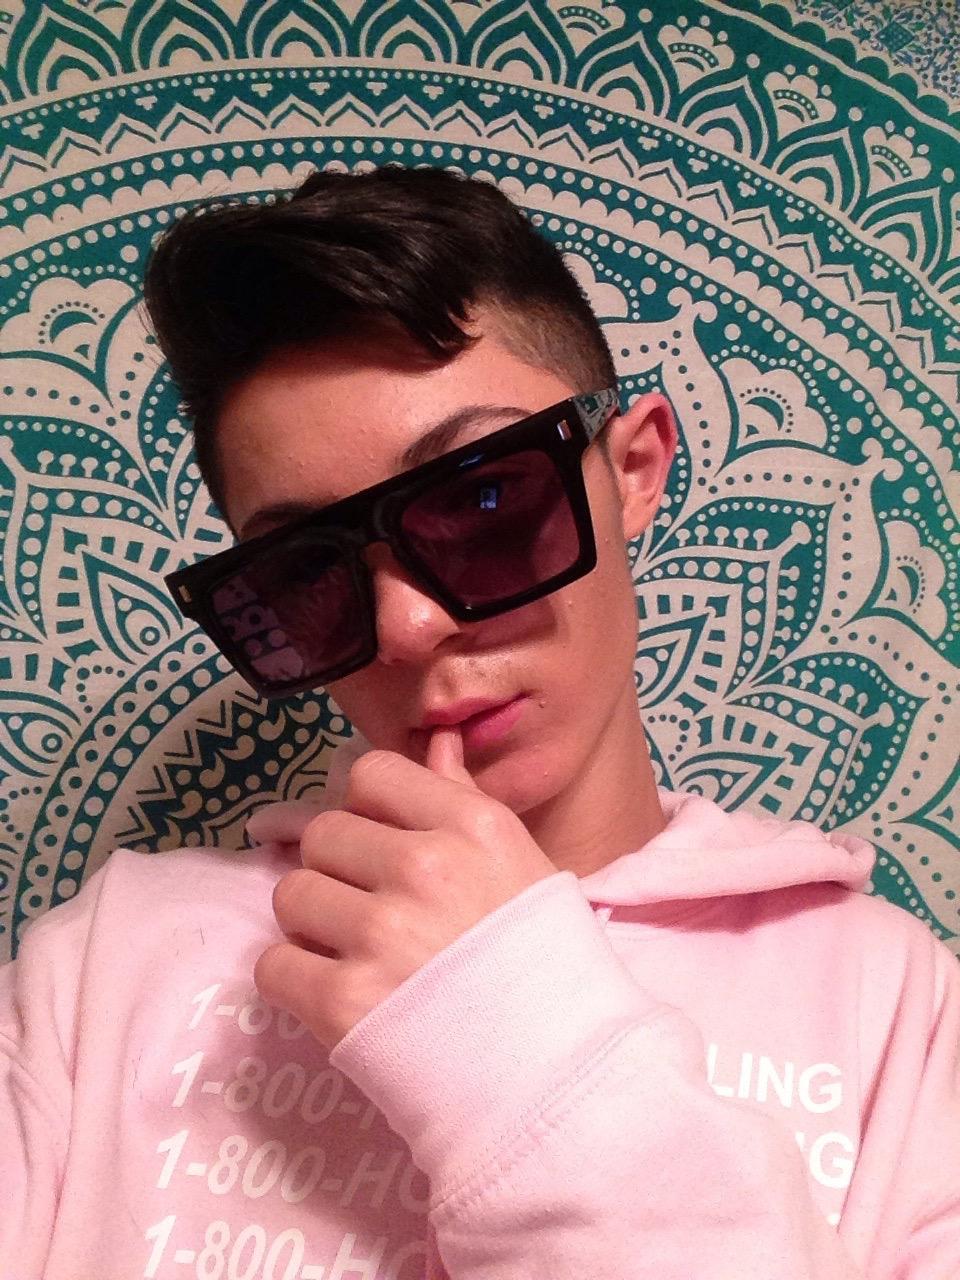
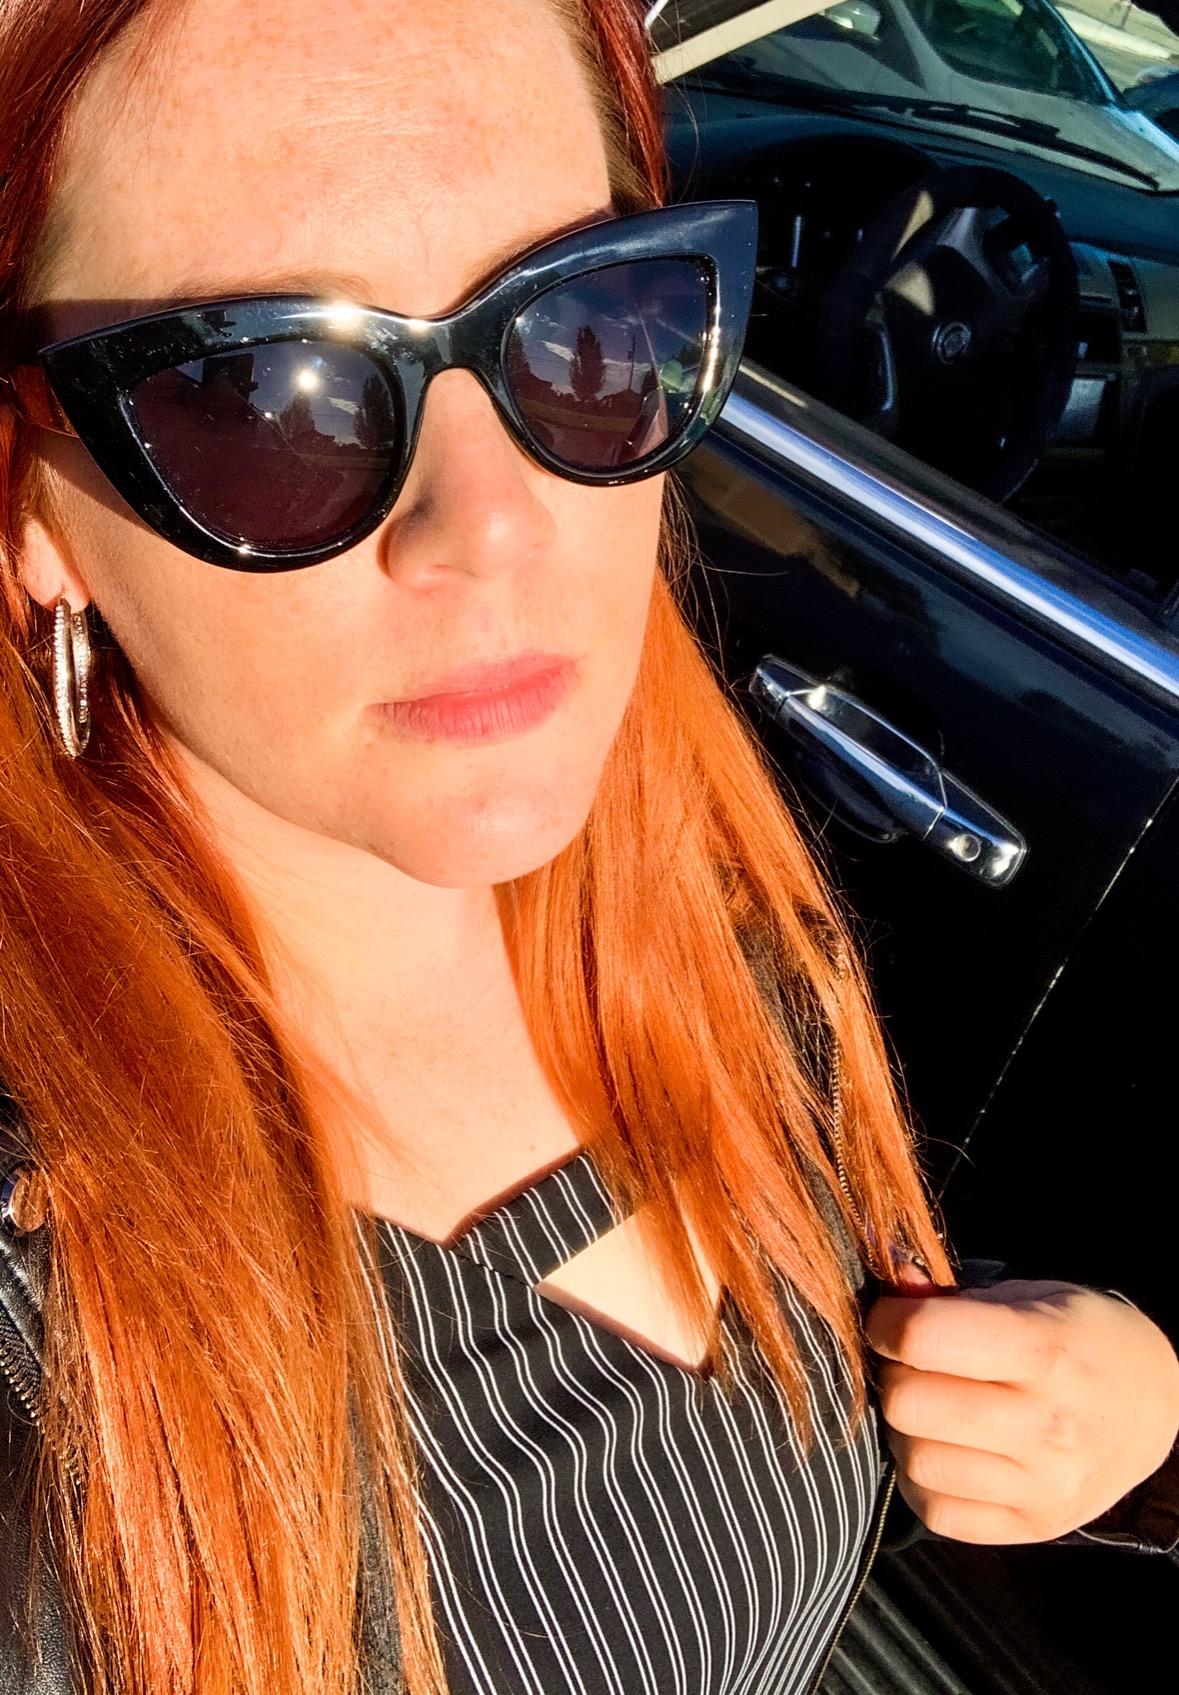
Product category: accessories_sunglasses
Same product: no